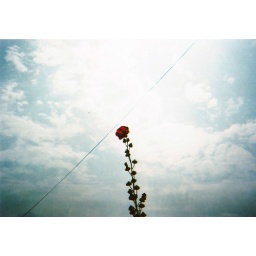
flower in the sky